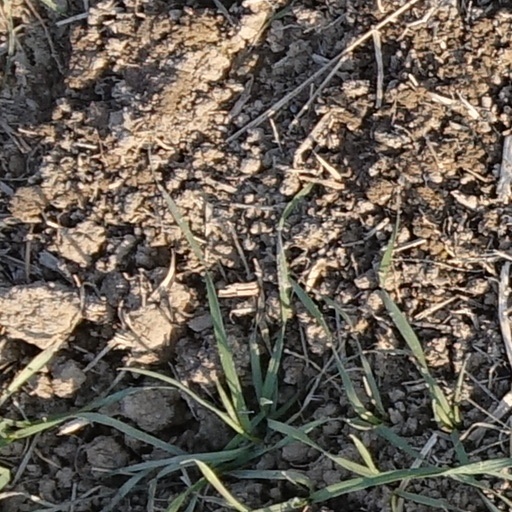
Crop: wheat